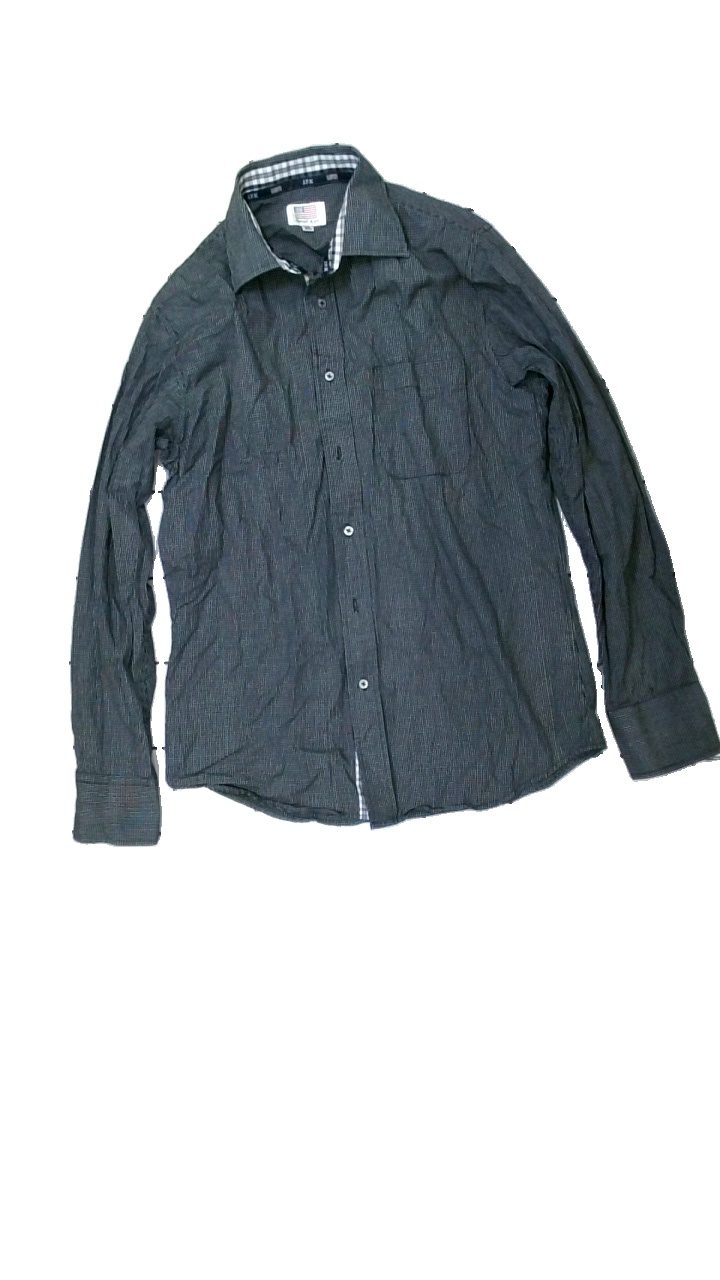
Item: Shirt (Men)
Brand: John F Kay (j.f.k)
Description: rutig skjorta, luktar lite rök
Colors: Black, White
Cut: Regular
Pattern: Checkered print
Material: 100% cotton
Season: All
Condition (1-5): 4
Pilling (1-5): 5
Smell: Minor
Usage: Reuse
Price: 50-100